Joanna Quiner

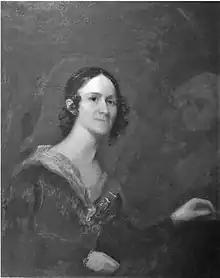
Portrait of Quiner by James Frothingham

Joanna Quiner (August 27, 1796 – September 20, 1868) was an American seamstress and self-taught sculptor.